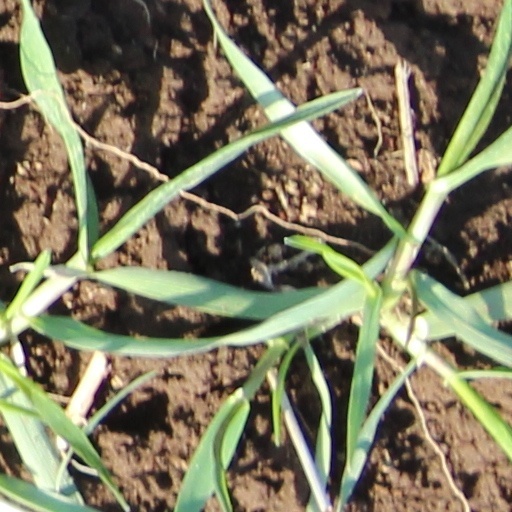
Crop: wheat